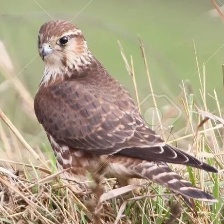
Species: MERLIN
Scientific name: FALCO COLUMBARIUS